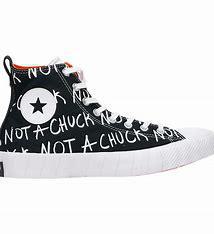
Brand: Converse
Model: UNT1TL3D